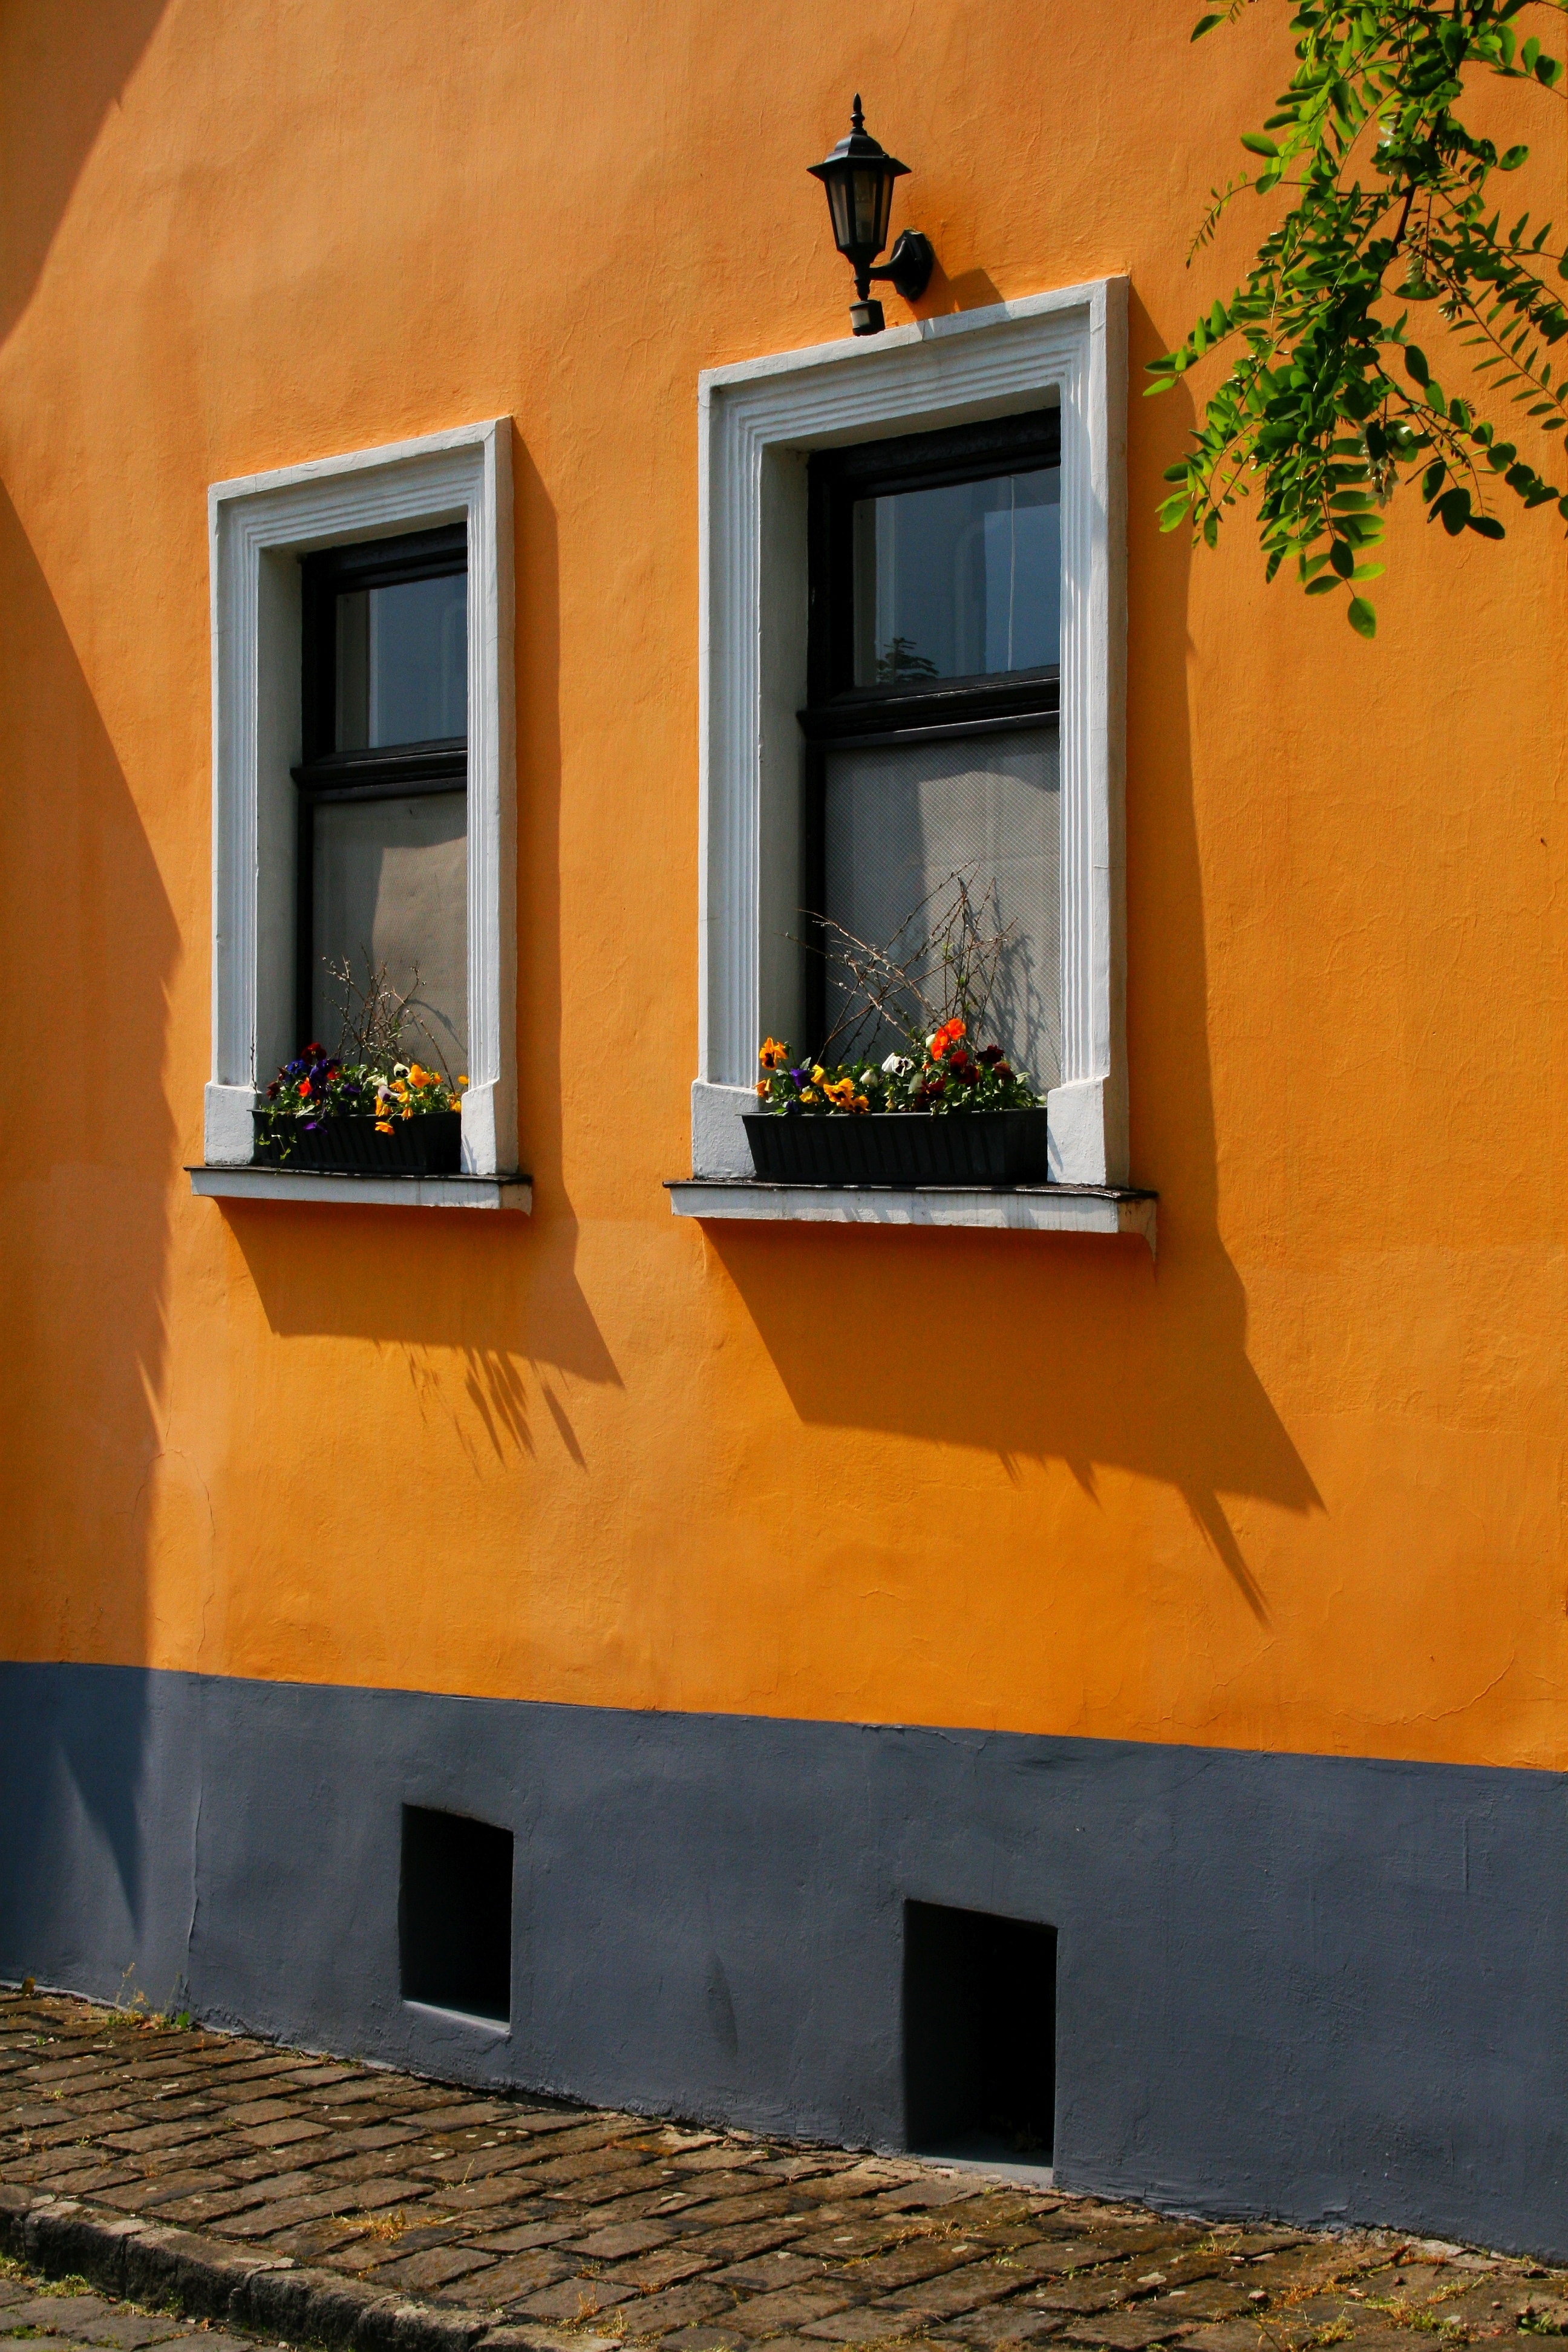
wood, street, house, window, building, home, wall, balcony, orange, color, facade, yellow, painting, interior design, art, windows, picture frame, modern art